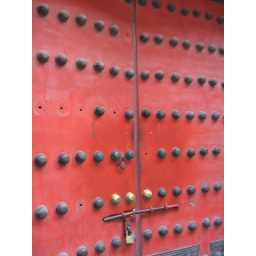
red doors within the forbidden city